Korean State Railway

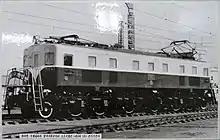
Chŏngiha-class electric locomotive 전기하3, of the first class of electric locomotives in Korea.

The Korean State Railway operates a wide variety of electric, diesel and steam locomotives, along with a variety of electric multiple unit passenger trains. Kukch'ŏl's motive power has been obtained from various sources. Much, mostly steam and Japanese-made electric locomotives, was left over after the end of the colonial era, and this motive power moved the majority of trains between the time of the partition of Korea and the beginning of the Korean War. On 10 December 1947, Kukch'ŏl had 786 locomotives - 617 standard gauge (141 tank locomotives, 476 tender locomotives), 158 narrow gauge locomotives, eight electric locomotives (standard gauge), and three steam cranes; there were also, as of September 1945, 747 passenger cars, 6,928 freight cars and 29 powered railcars in the North - all of these had been inherited from the Chosen Government Railway and the various privately owned railways in colonial Korea.